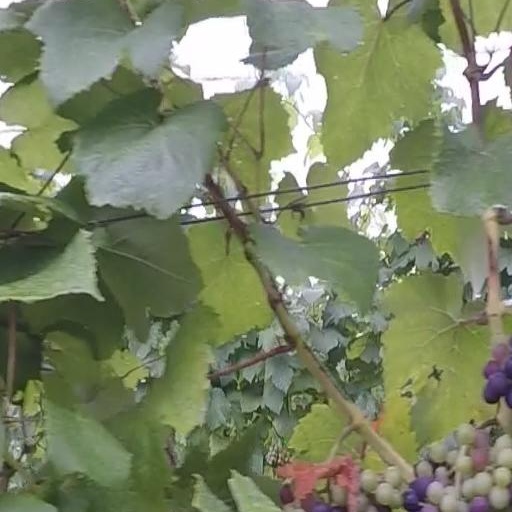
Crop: grape